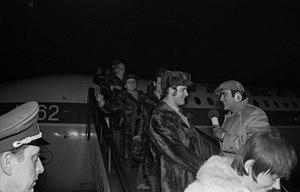
Ulrich Wehling, né le 8 juillet 1952 à Halle, est un ancien spécialiste allemand du combiné nordique. Il a régné sans partage sur cette discipline durant les années 1970 où il s'impose trois fois successivement aux Jeux olympiques d'hiver. En 1976, il reçoit la Médaille Holmenkollen pour ses divers succès.